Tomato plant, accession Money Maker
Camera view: horizontal (90 deg, fisheye); turntable rotation: 150 degrees
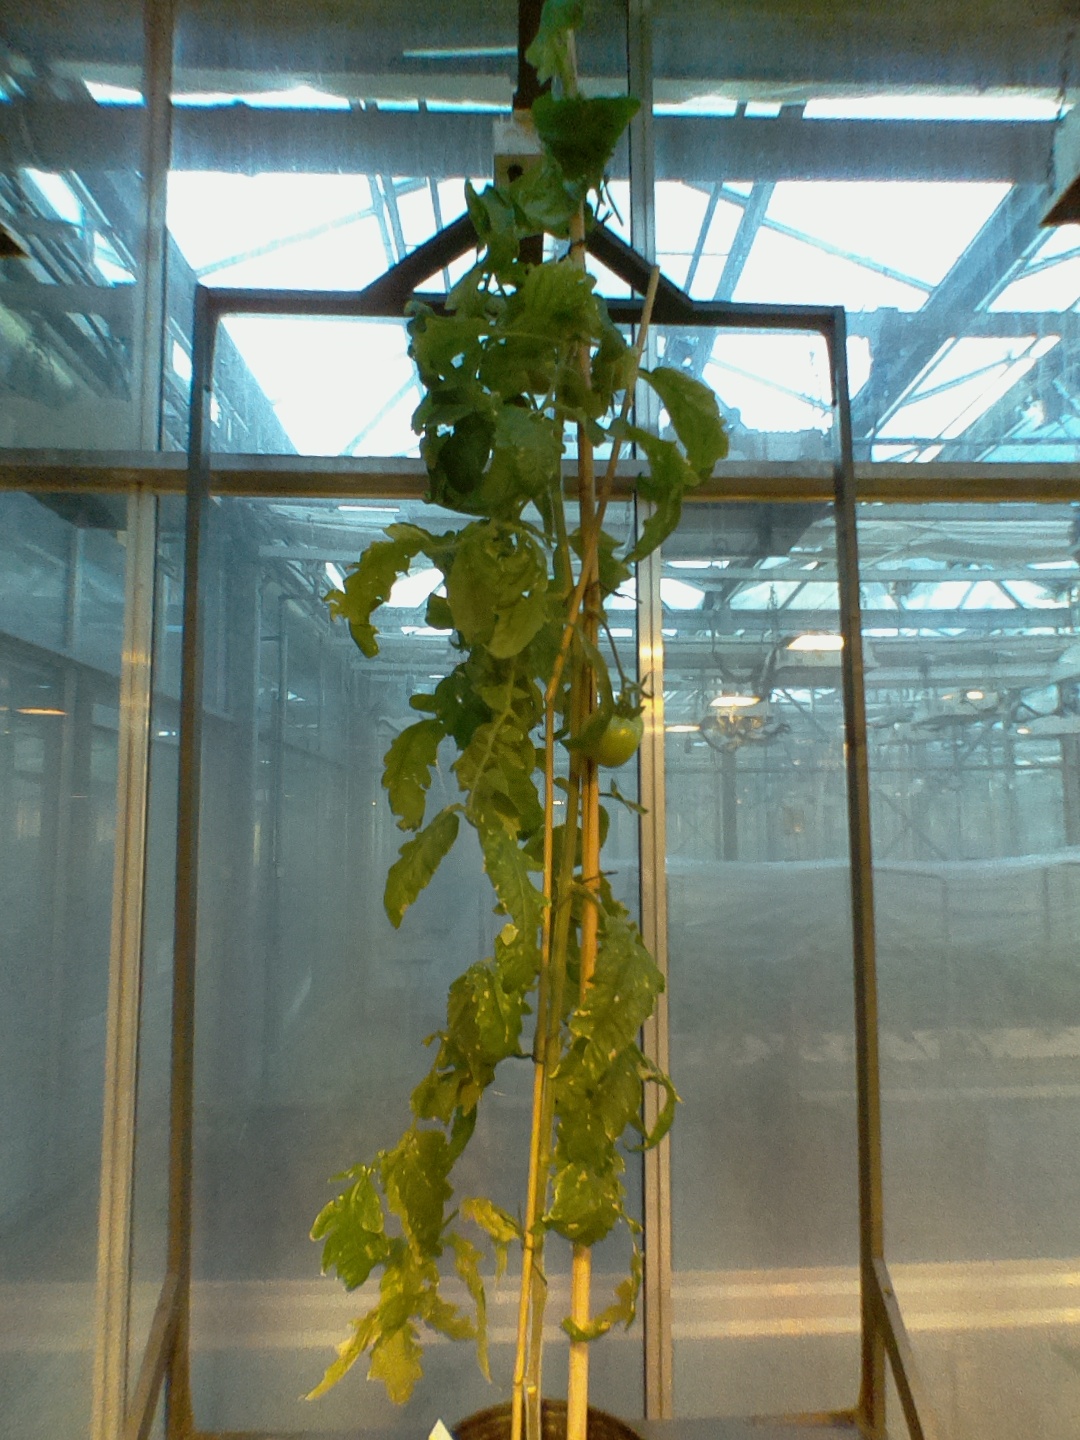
BBCH growth stage 79: 90% -100% of final fruit size